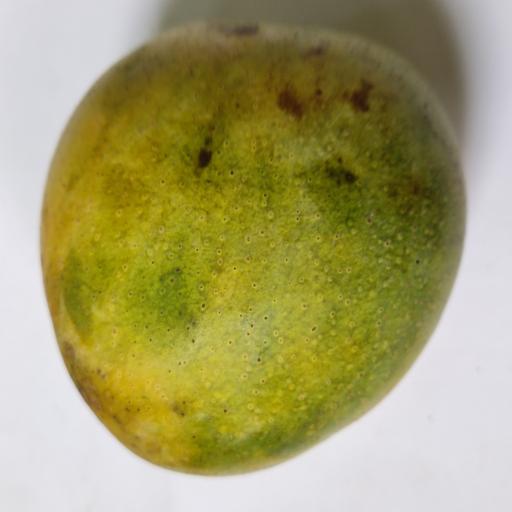
Crop type: Mango_Himsagar